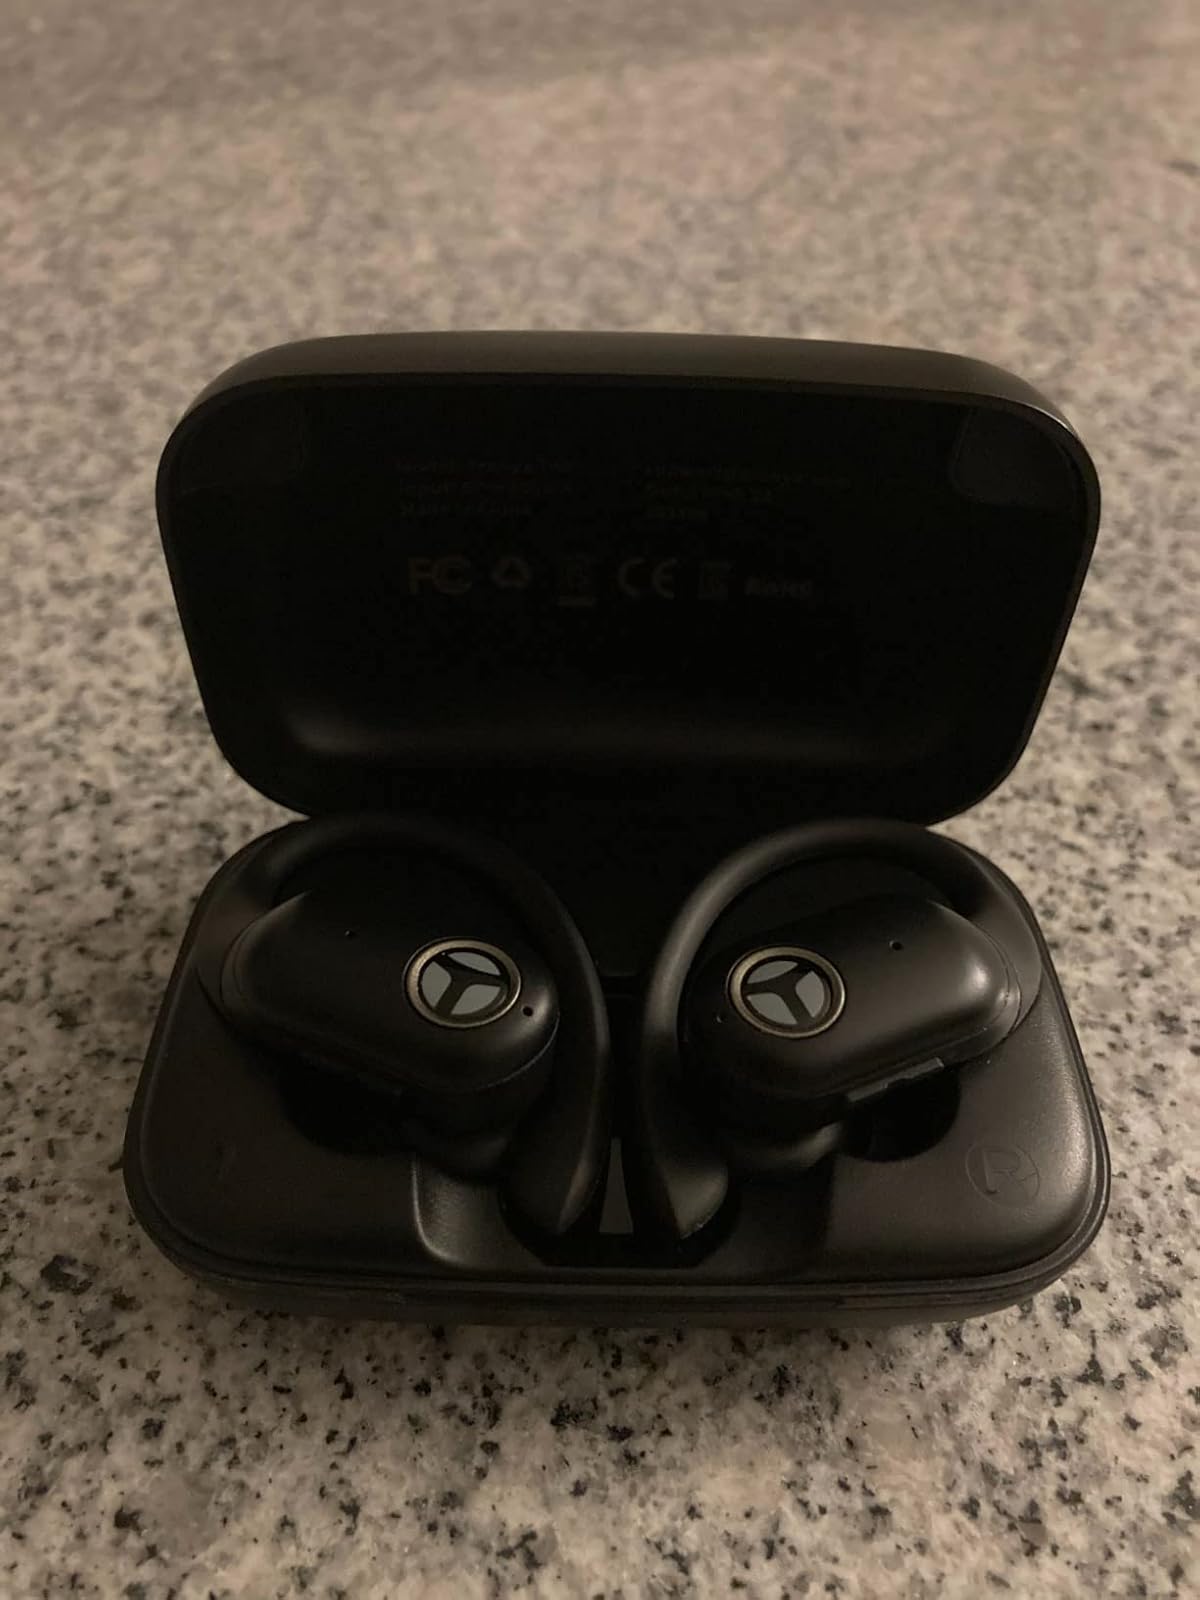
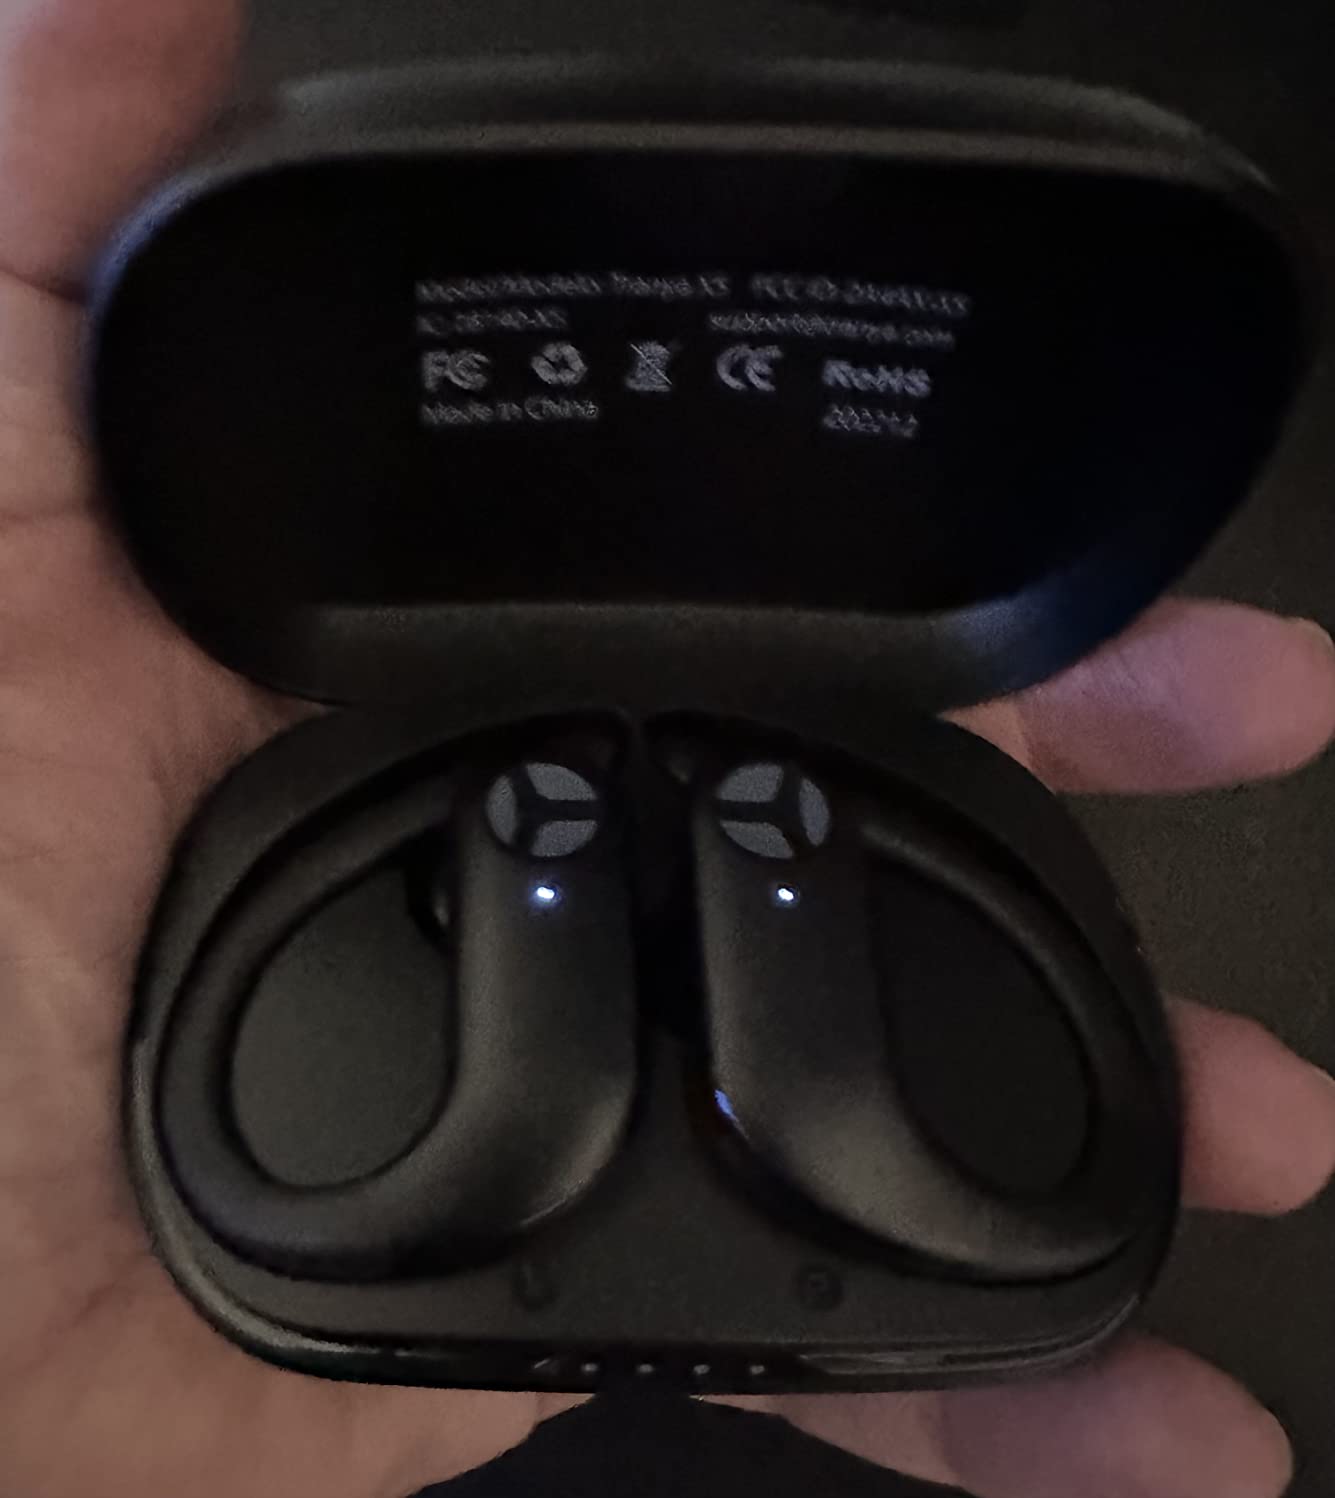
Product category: earbuds
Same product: no